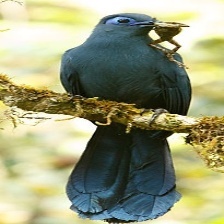
Species: BLUE COAU
Scientific name: COUA CAERULEA